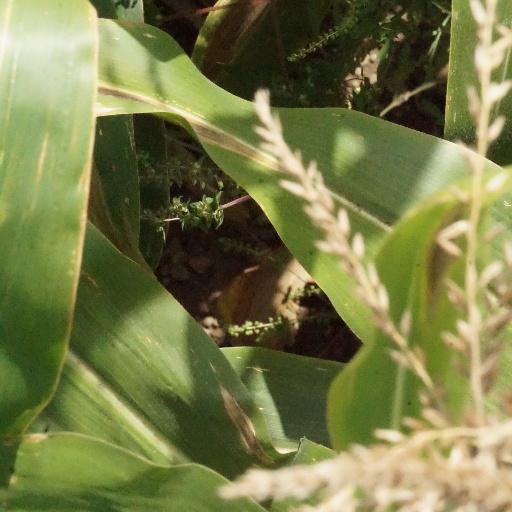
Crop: maize; corn